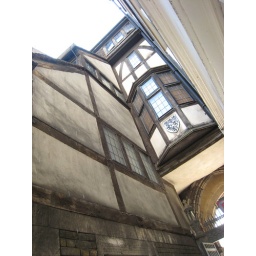
The Tudor building lies above the meagre remains of what was once the west wall of the nave.